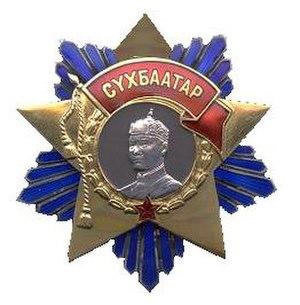
L'Ordre de Sukhe Bator était une décoration de la République populaire mongole, instituée le 16 mai 1941 et portant le nom du héros national mongol, Damdin Sükhbaatar. Elle était attribuée aux citoyens mongols, ainsi qu'à des étrangers, en récompense d'accomplissements militaires et civils.